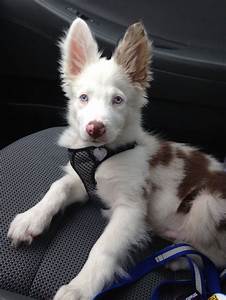
Label: cane